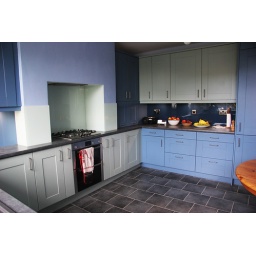
Bespoke kitchen in shades of cornflower and china blue with glass splashbacks and slate tiling